Edinburgh derby

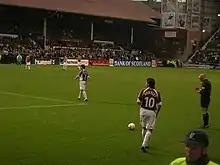
Paul Hartley prepares to take a free kick in an SPL derby match played on Boxing Day 2006.

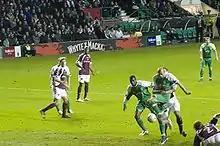
Rob Jones scores the only goal of the game in the 2006–07 Scottish League Cup quarter-final.

Hearts and Hibs were both formed during the mid-1870s. The first ever match between the clubs was played at East Meadows on 25 December 1875, with Hearts winning 1–0. Hibs won the first Scottish Cup tie between the clubs, in 1877–78. The matches that established the two clubs as the principal sides in Edinburgh was the five game struggle for the EFA Cup later that season, which Hearts won 3–2 after four previous attempts ended in draws. Hibs beat Hearts on the way to their first national trophy, the 1886–87 Scottish Cup. Hibs also had wins of 3–0, 5–2 and 7–1 against Hearts in other competitions.